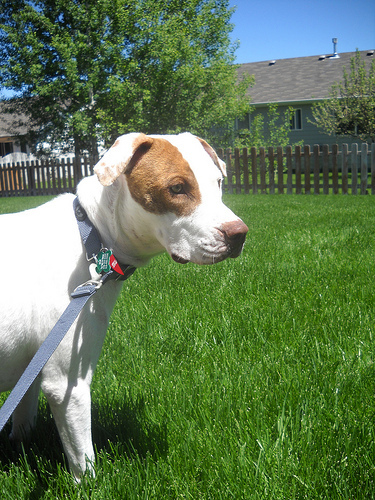
Animal: dog
Breed: american_bulldog